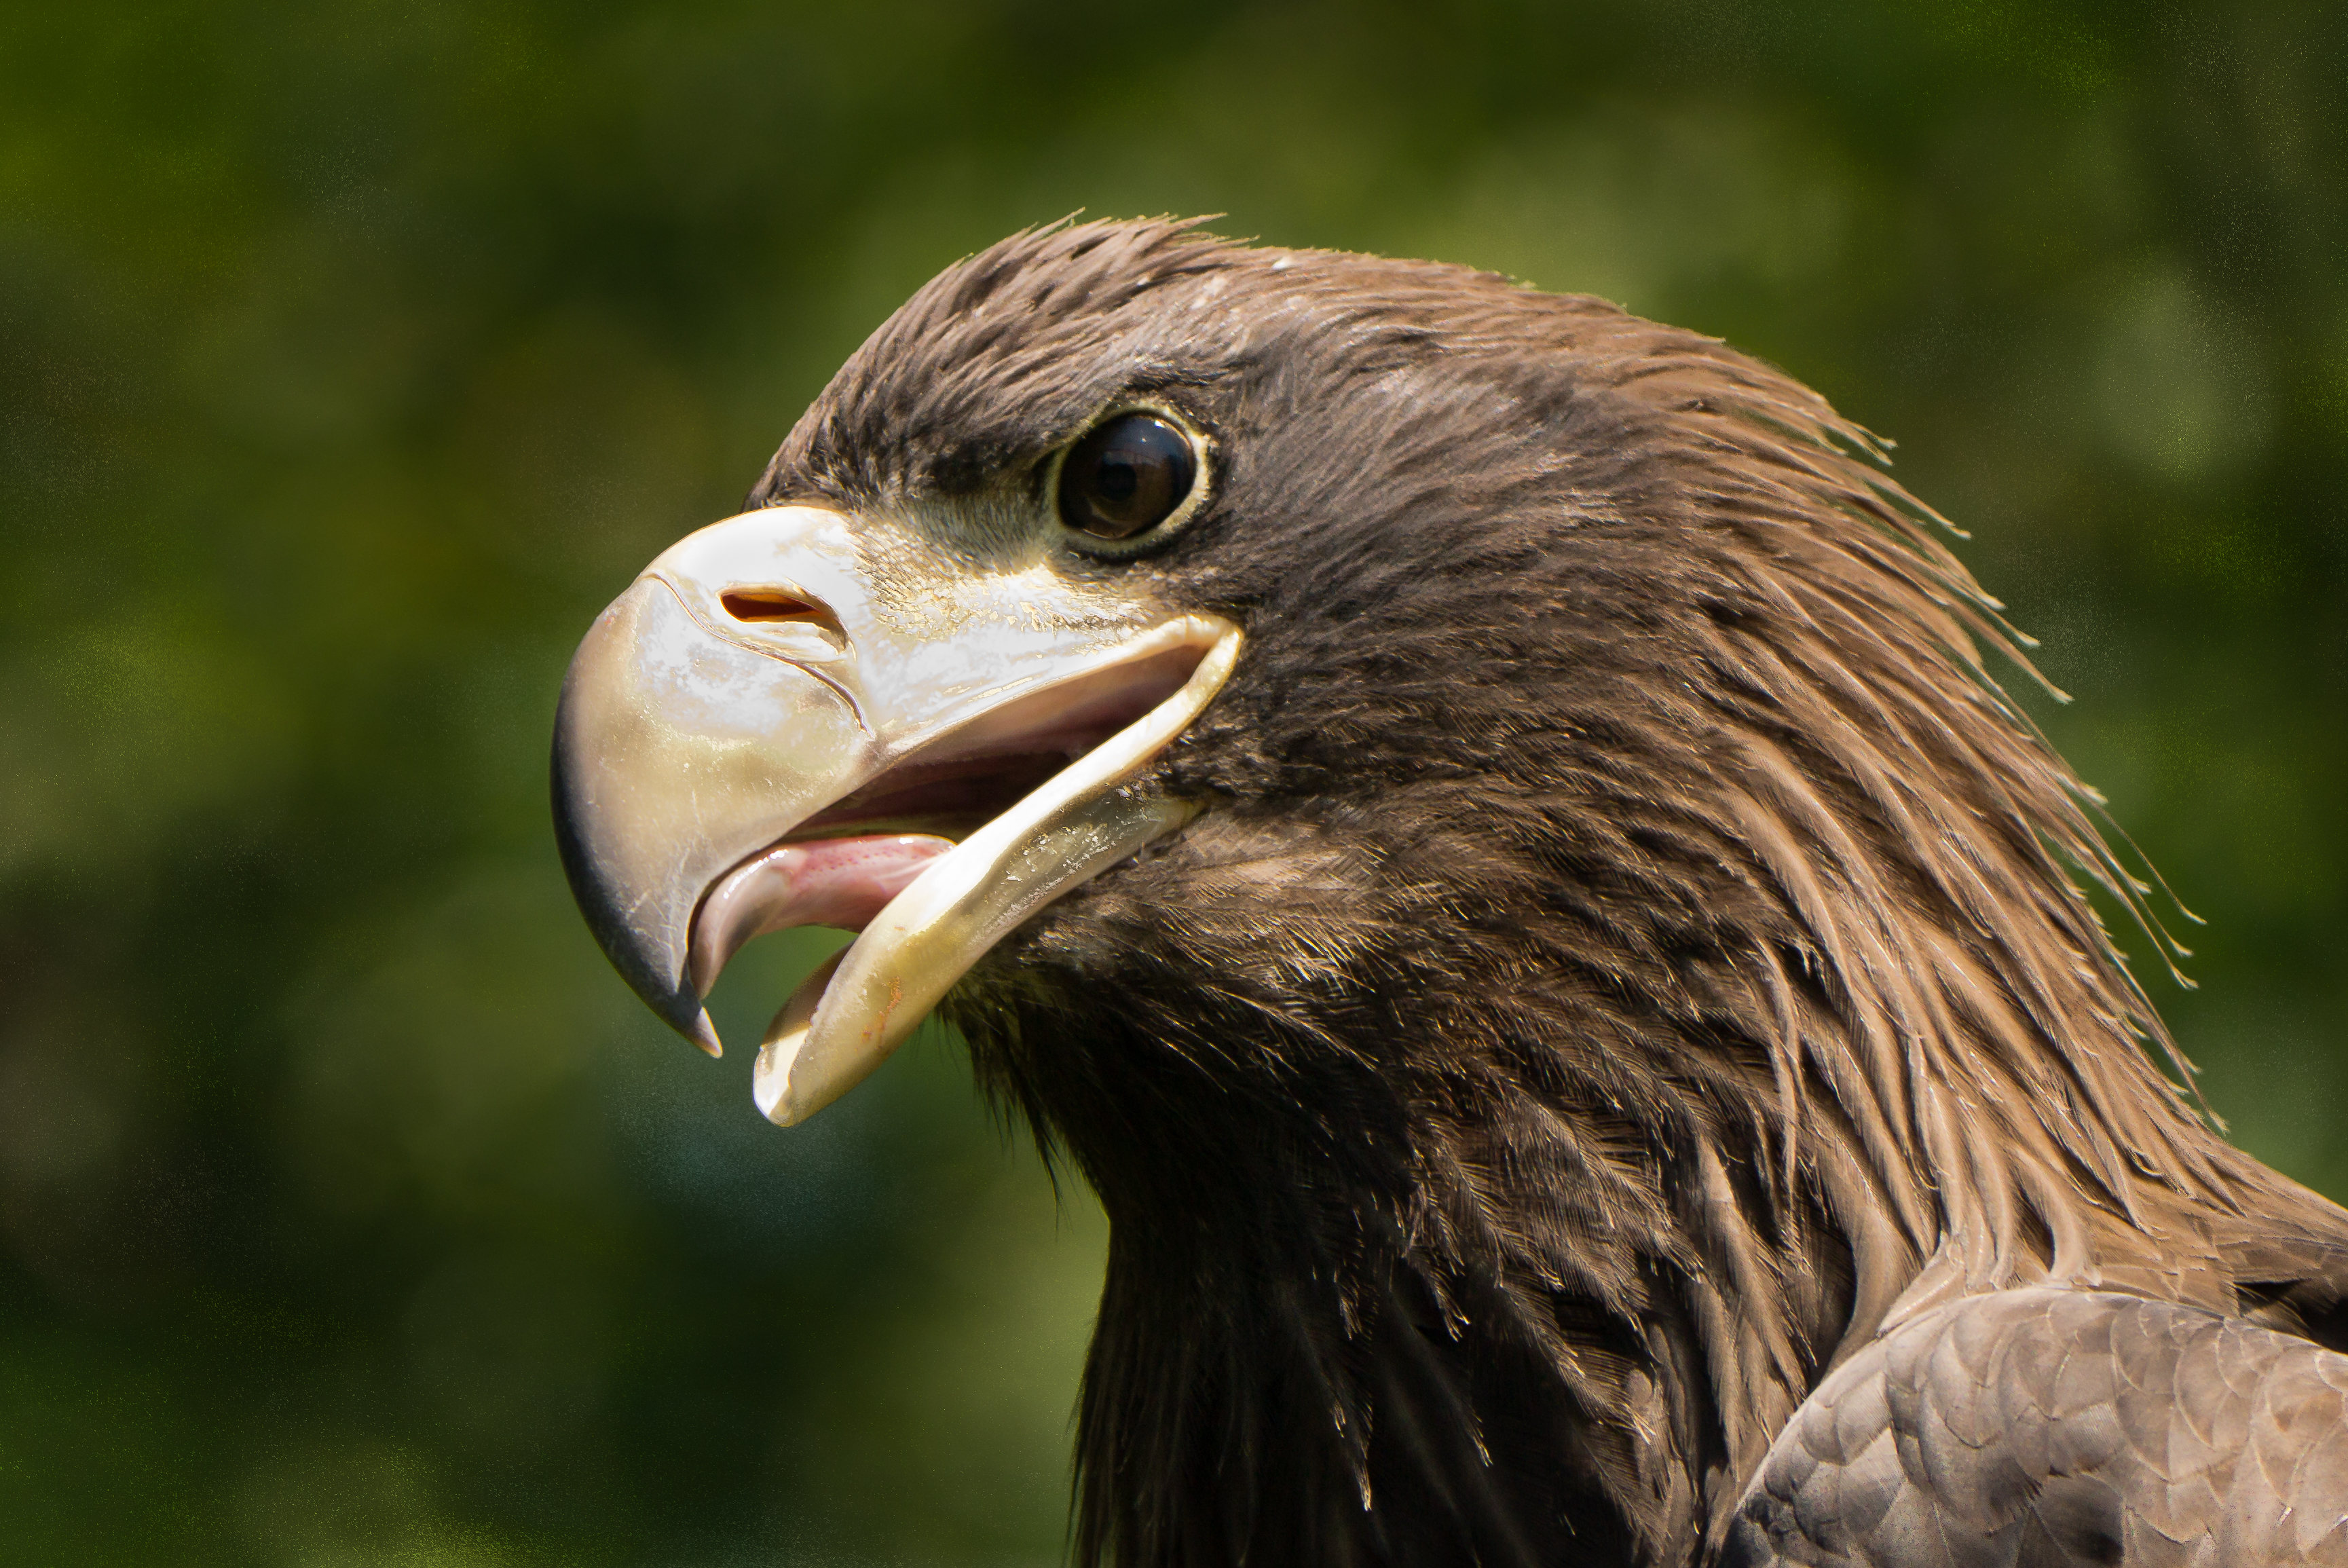
nature, bird, wing, wildlife, beak, eagle, fauna, bird of prey, bald eagle, close up, 2013, vertebrate, deutschland, berlin, tierpark, vulture, accipitriformes